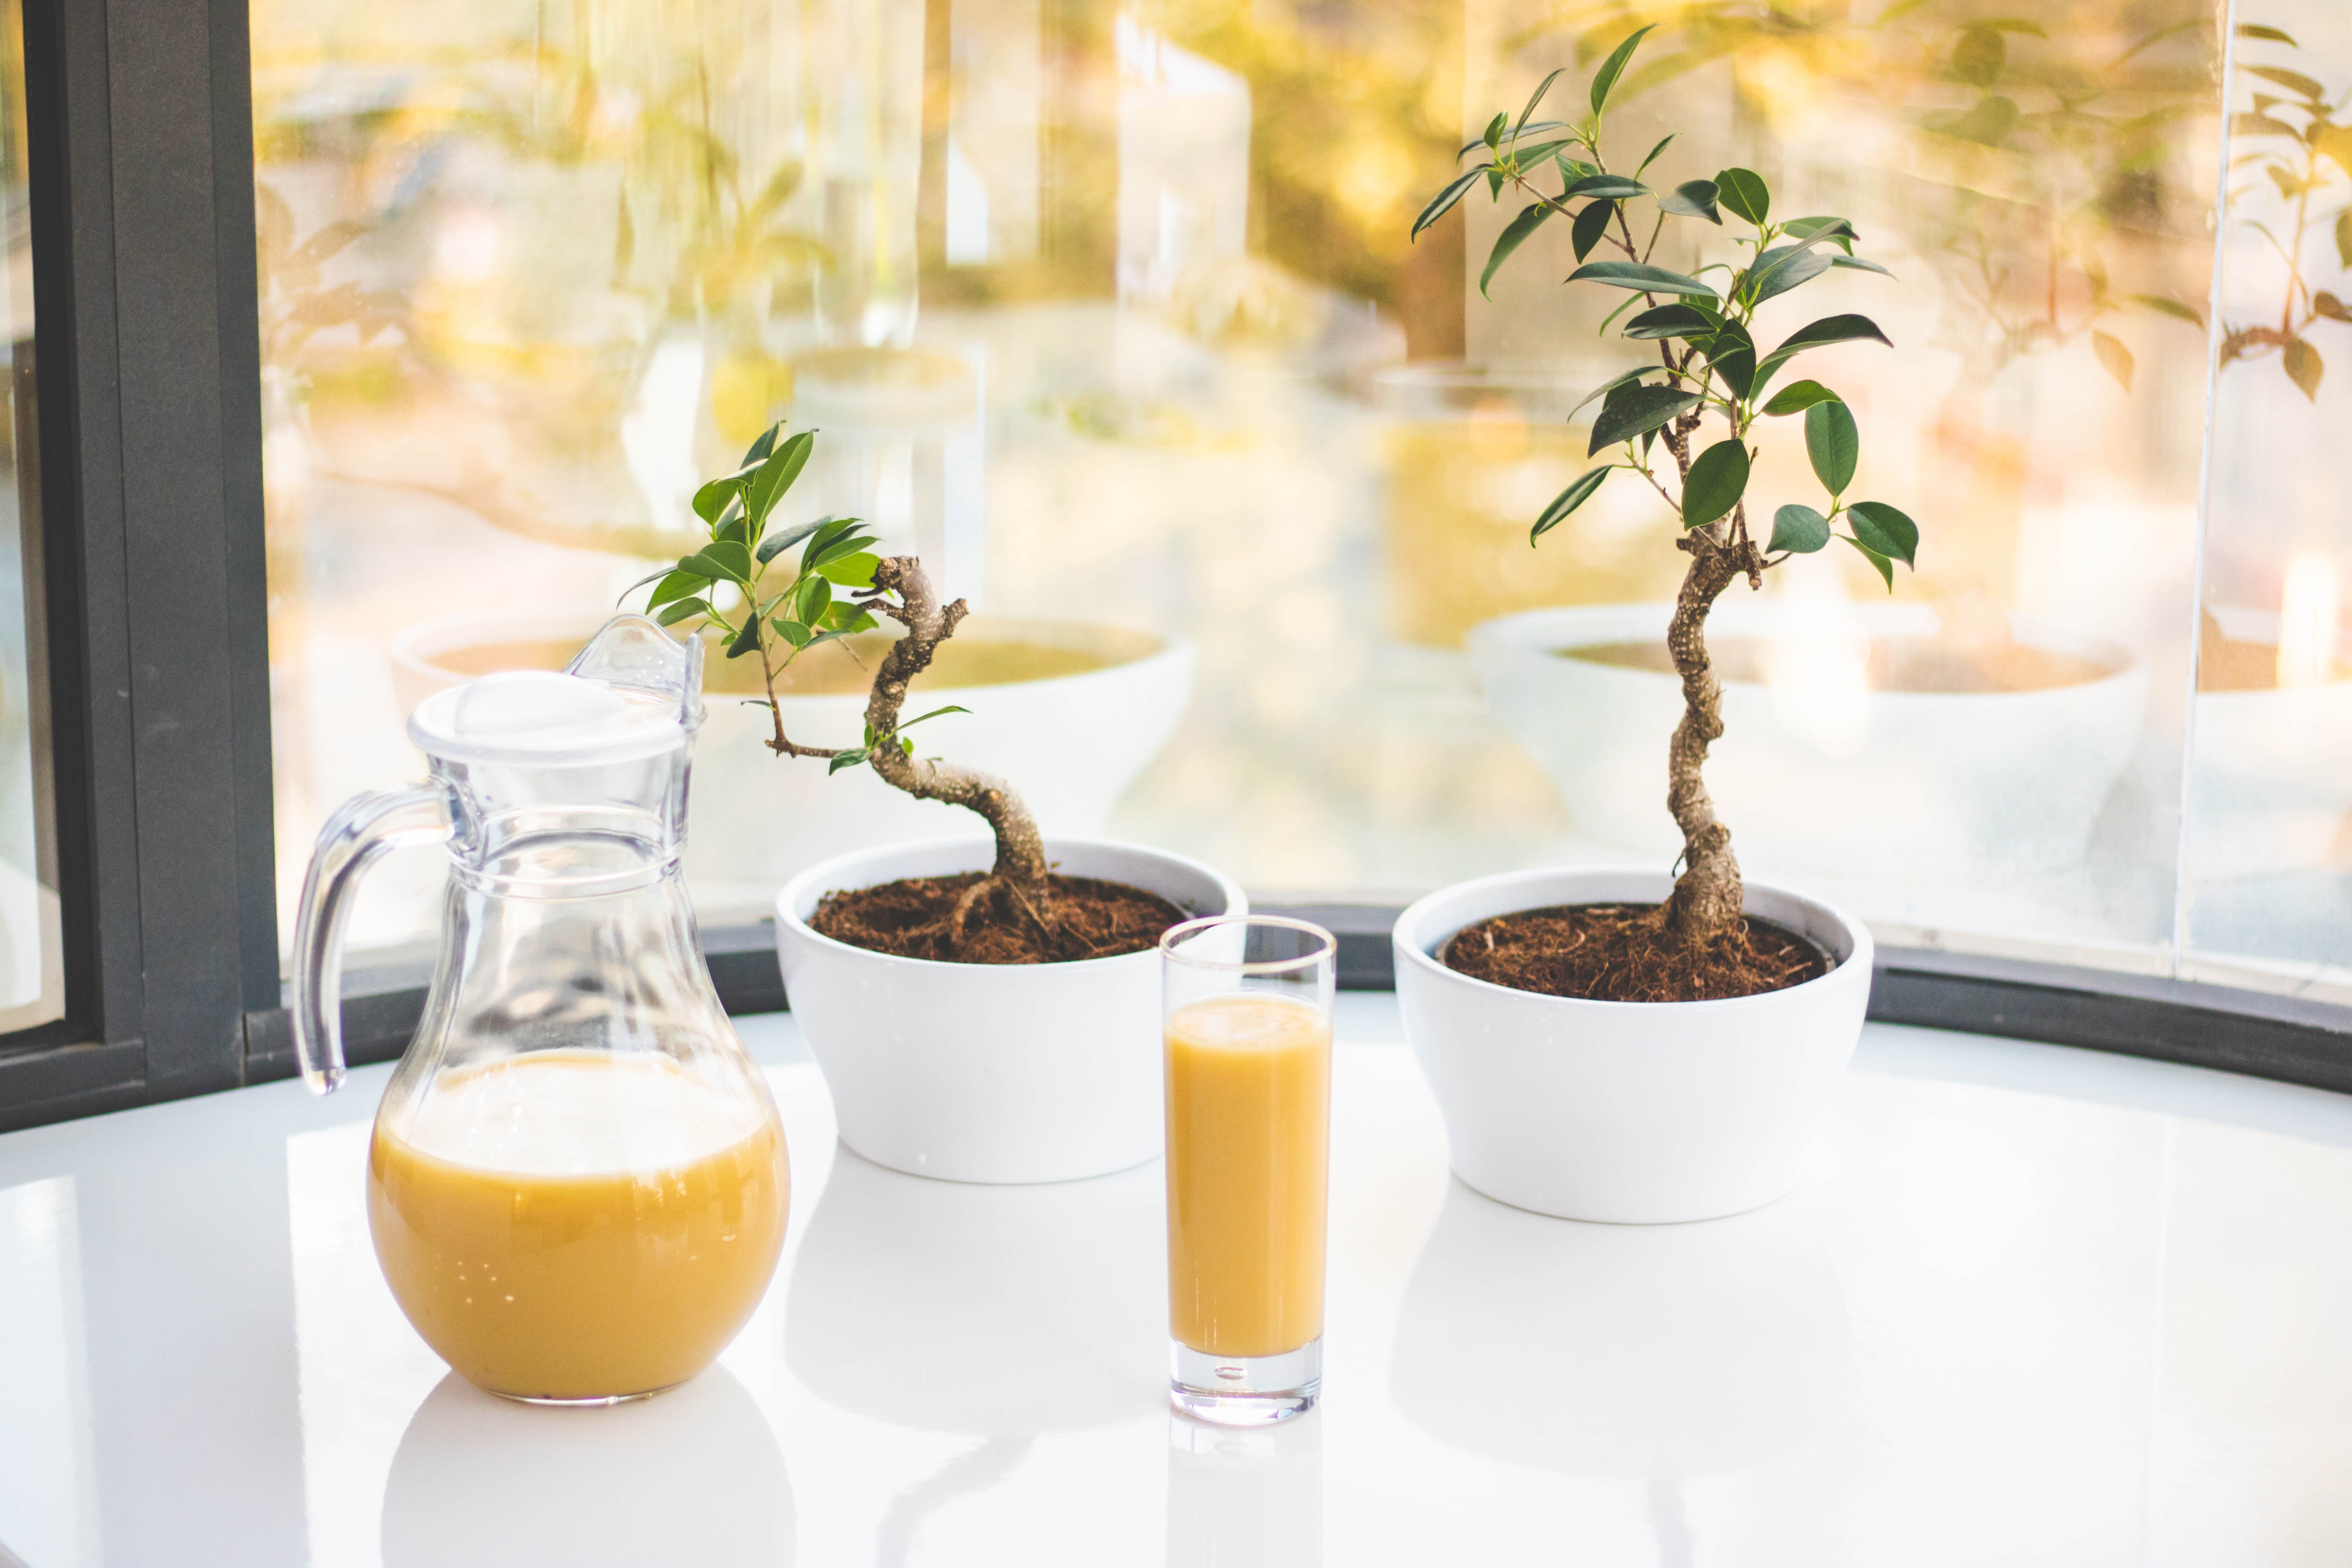
houseplant, flowerpot, yellow, tree, room, plant, table, interior design, drink, food